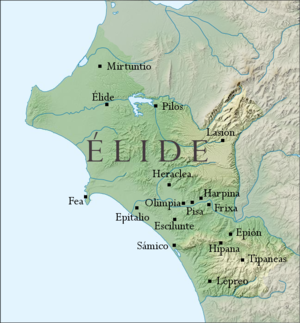
Samicum or Samikon était une ville de Triphylie dans l'Élide antique, en Grèce. Elle était située près de la côte ionienne, à mi chemin entre les embouchures de l'Alphée et de la Neda, un peu au nord de l'Anigros. Elle se dressait sur l'éperon rocheux d'une montagne, et commandait l'étroit passage entre celui-ci et la mer.